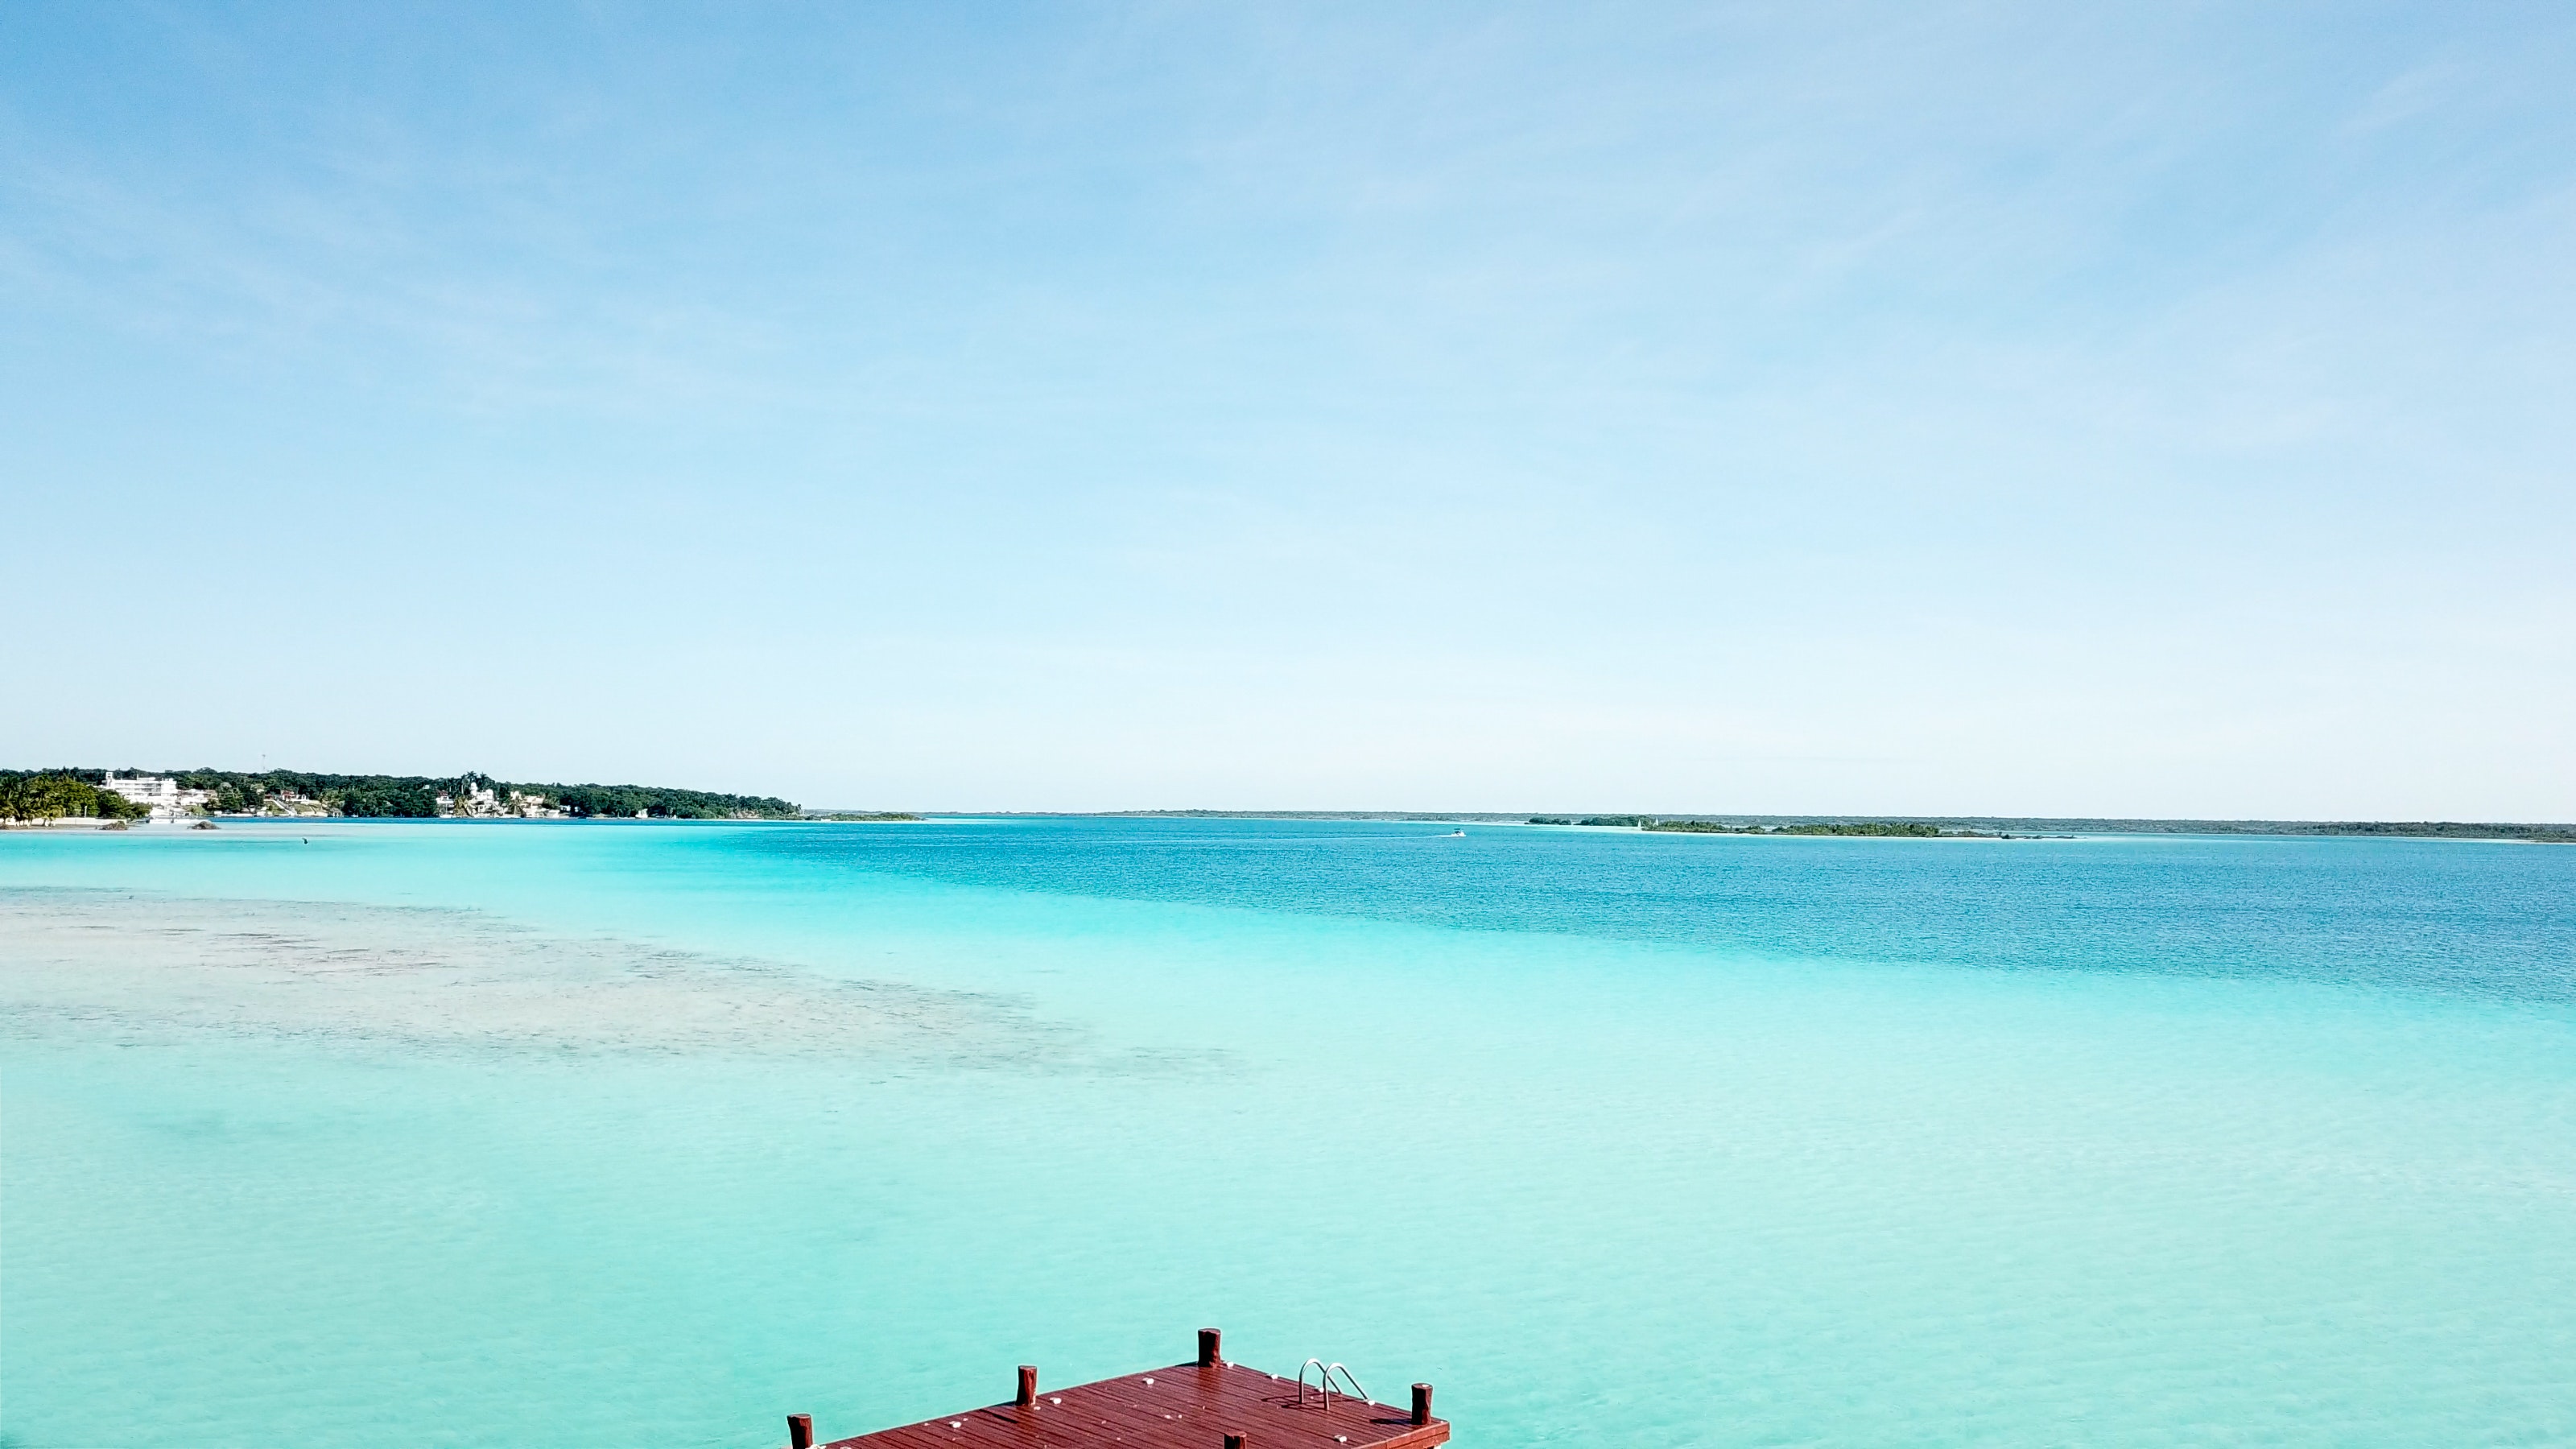
body of water, sea, blue, water, sky, beach, aqua, ocean, turquoise, coastal and oceanic landforms, azure, horizon, coast, shore, lagoon, caribbean, calm, tropics, vacation, summer, island, bay, sand, tourism, cay, landscape